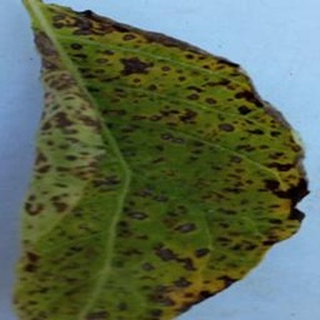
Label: potato_early_blight